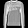
Label: Pullover